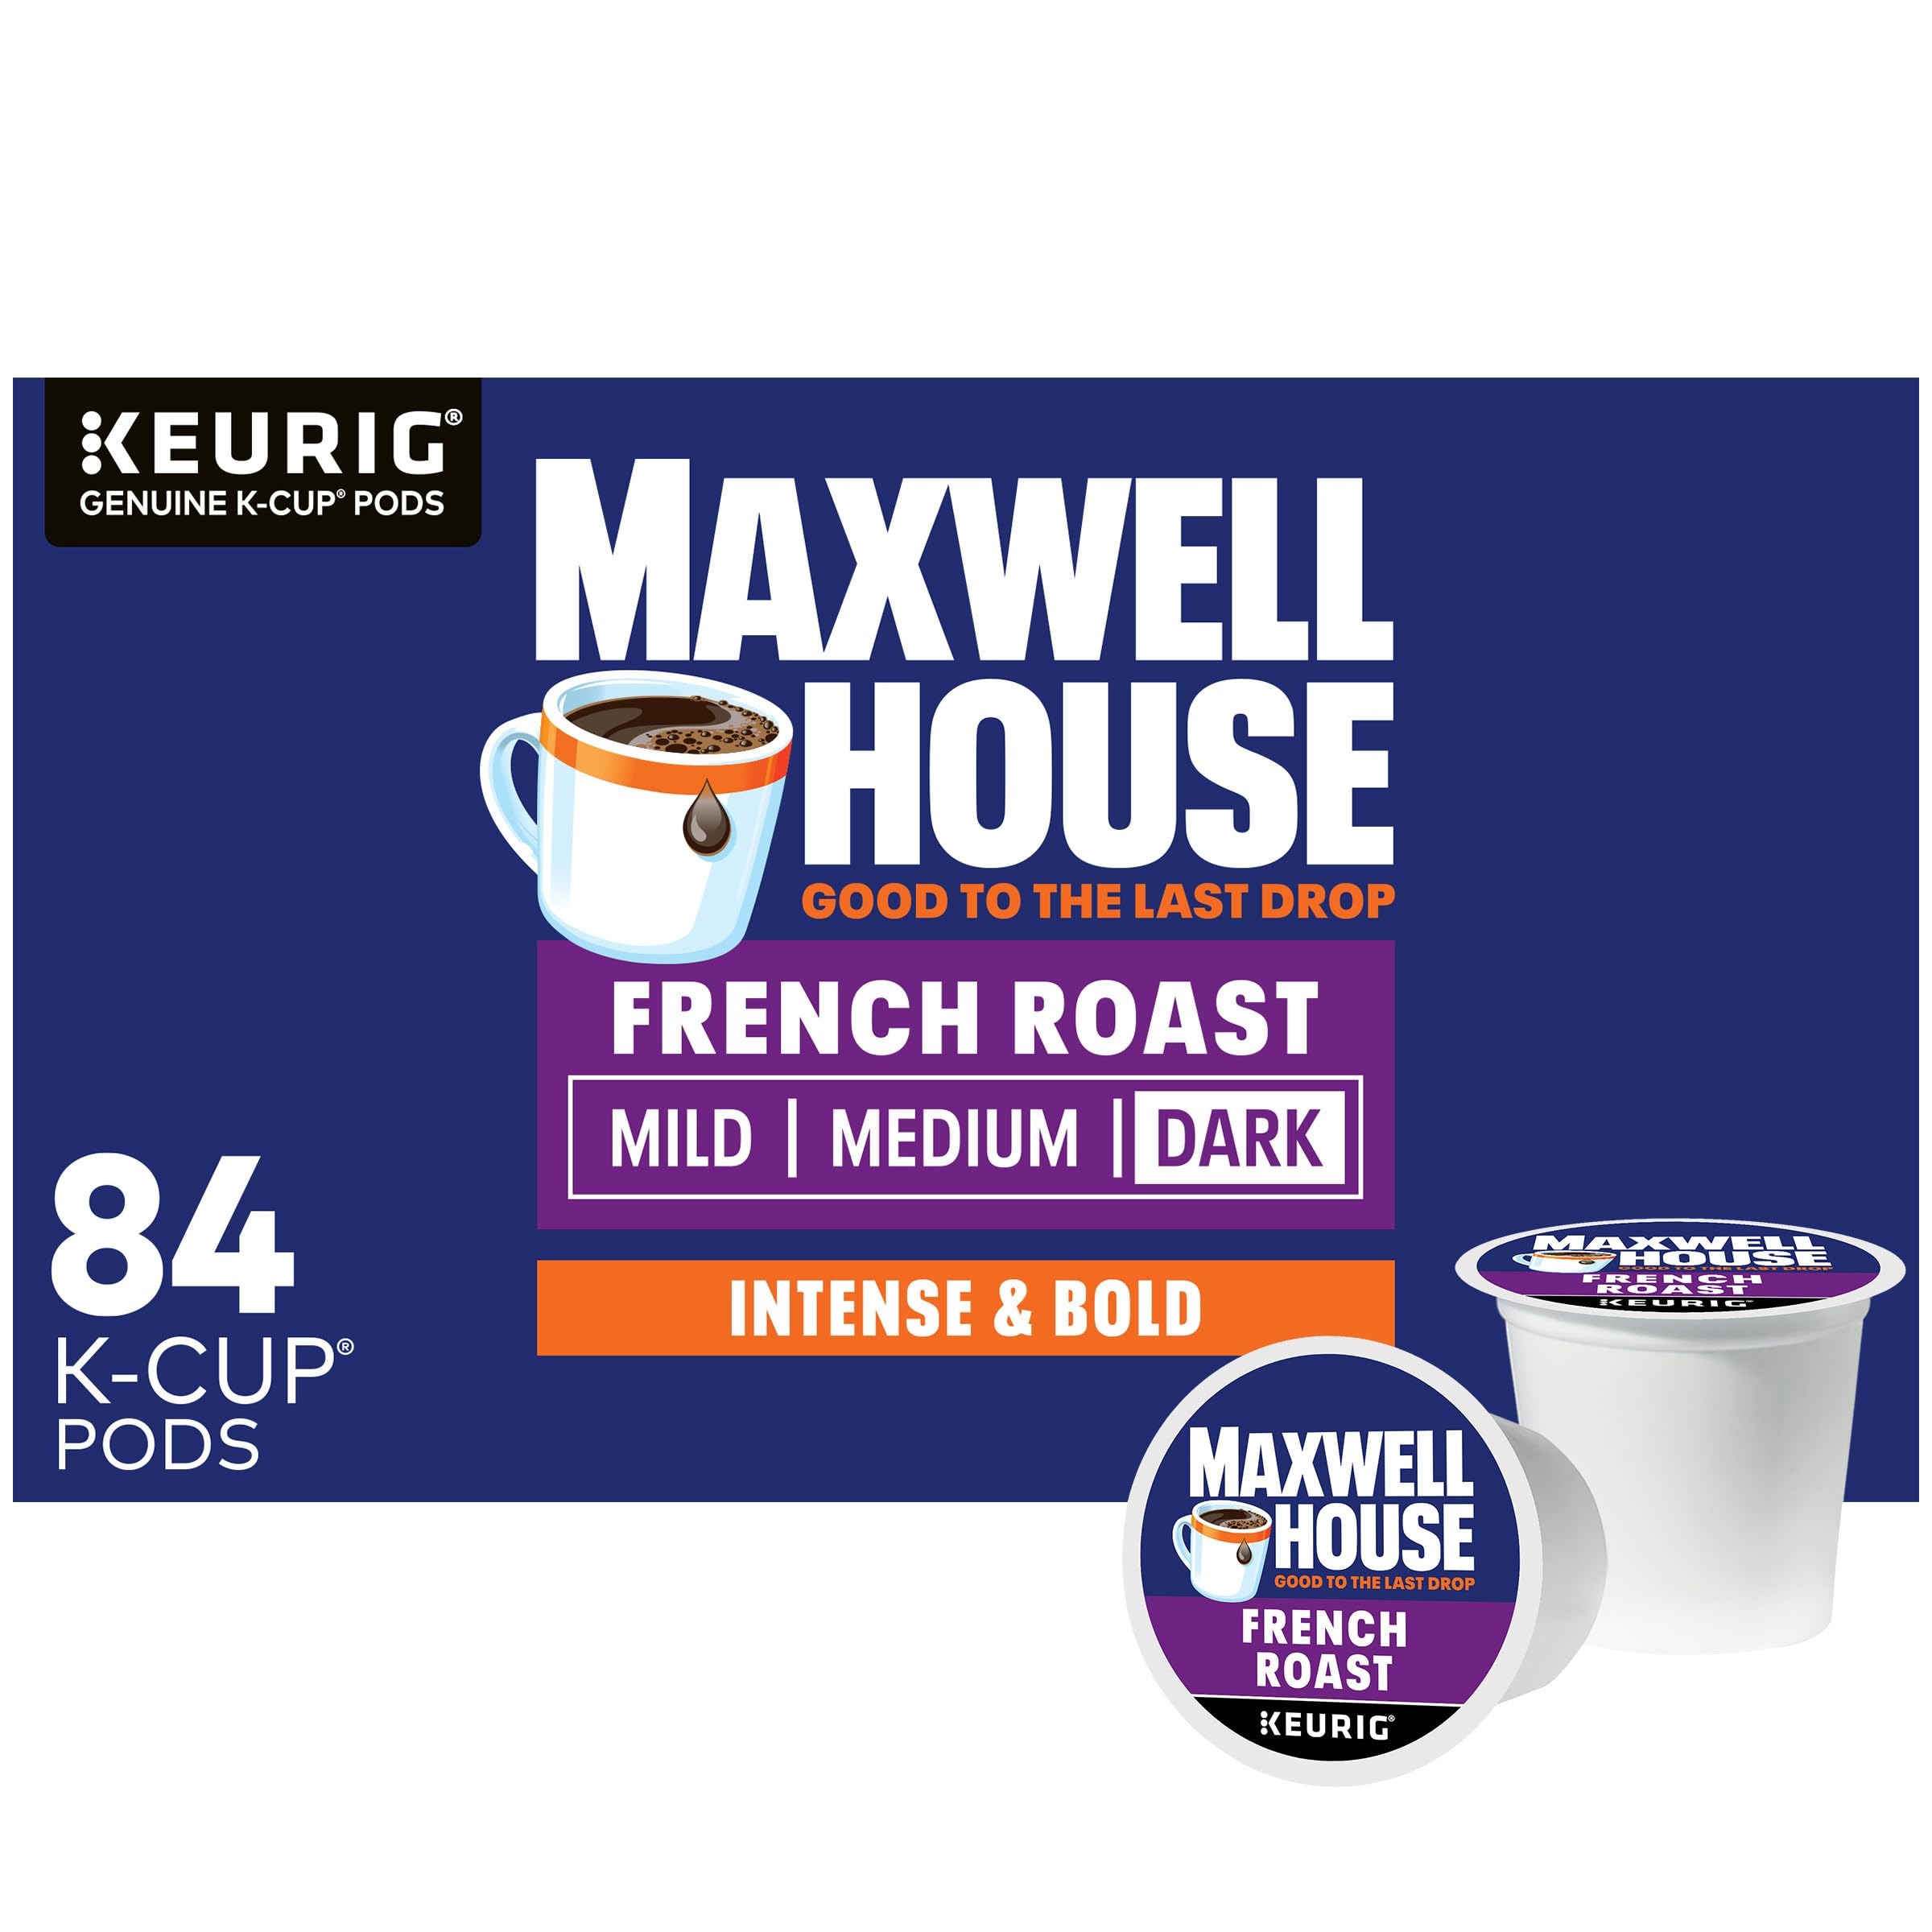
Item Name: Maxwell House French Roast Dark Roast K-Cup Coffee Pods, 84 ct Box
Bullet Point 1: 84 ct box of Maxwell House French Roast Dark Roast K-Cup Coffee Pods
Bullet Point 2: Brew our smooth, delicious coffee, take in the rich aroma and savor the strong, full-bodied flavor
Bullet Point 3: Intense and bold from the first sip to the last
Bullet Point 4: A consistently great taste that you can brew to take your day to your max
Bullet Point 5: Take a break, unplug a little and gear up for what's next with a cup of Maxwell House coffee
Bullet Point 6: Single-serve K-Cup pods are compatible with all Keurig brewers
Bullet Point 7: K-Cup pods are recyclable* — simply peel the lid, empty the grounds from the cup and recycle the cup *Check locally – Not recycled in many communities
Bullet Point 8: Roasted in the USA since 1892
Bullet Point 9: Maxwell House inspires the kind of coffee break that helps you pause, reset and take on whatever comes next
Bullet Point 10: Store our Certified Kosher coffee in a dry place
Value: 84.0
Unit: Count

Price: 48.34